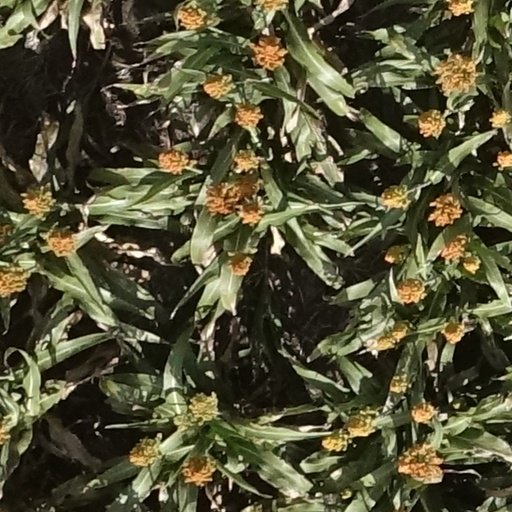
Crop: sorghum